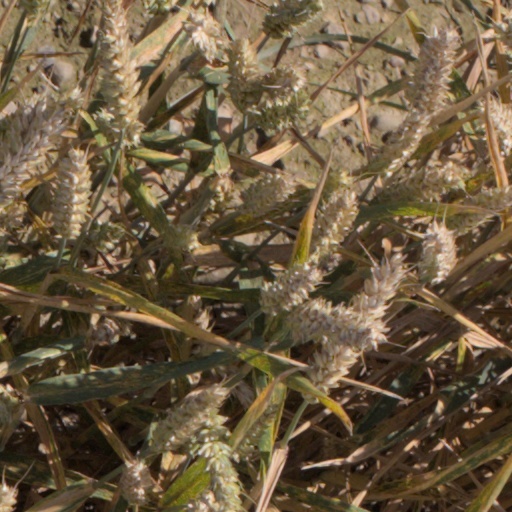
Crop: wheat